Chris Canty (defensive lineman)

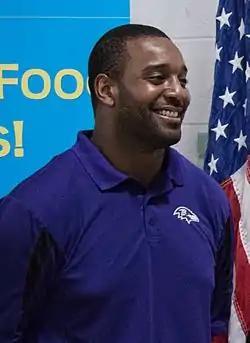
Canty in 2014

Christopher Lee Canty (born November 10, 1982) is an American former professional football player who was a defensive end in the National Football League (NFL). He played college football for the Virginia Cavaliers. Canty was selected by the Dallas Cowboys in the fourth round of the 2005 NFL draft. He also played for the New York Giants, winning Super Bowl XLVI with them over the New England Patriots in 2011, and the Baltimore Ravens. After his playing career, he became a sports radio host.